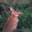
Label: rabbit